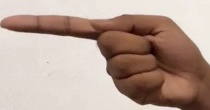
ASL sign: G